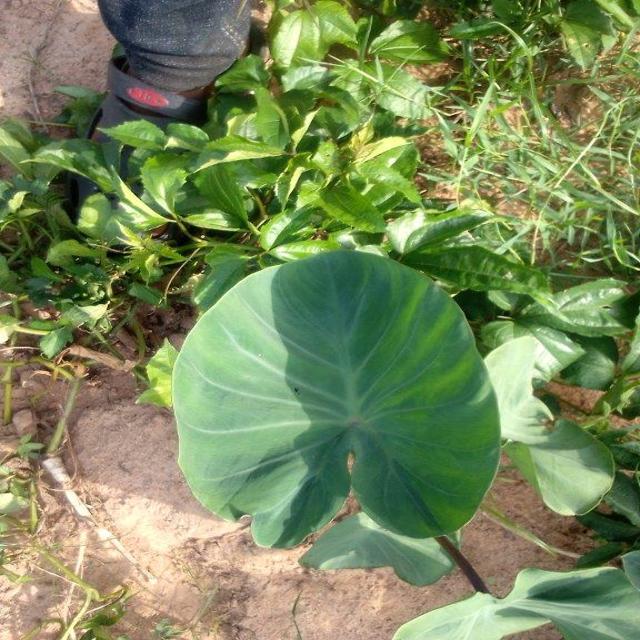
Label: Healthy